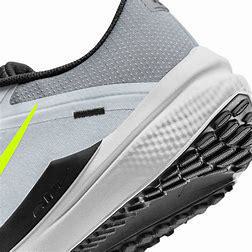
Brand: Nike
Model: Winflo 10